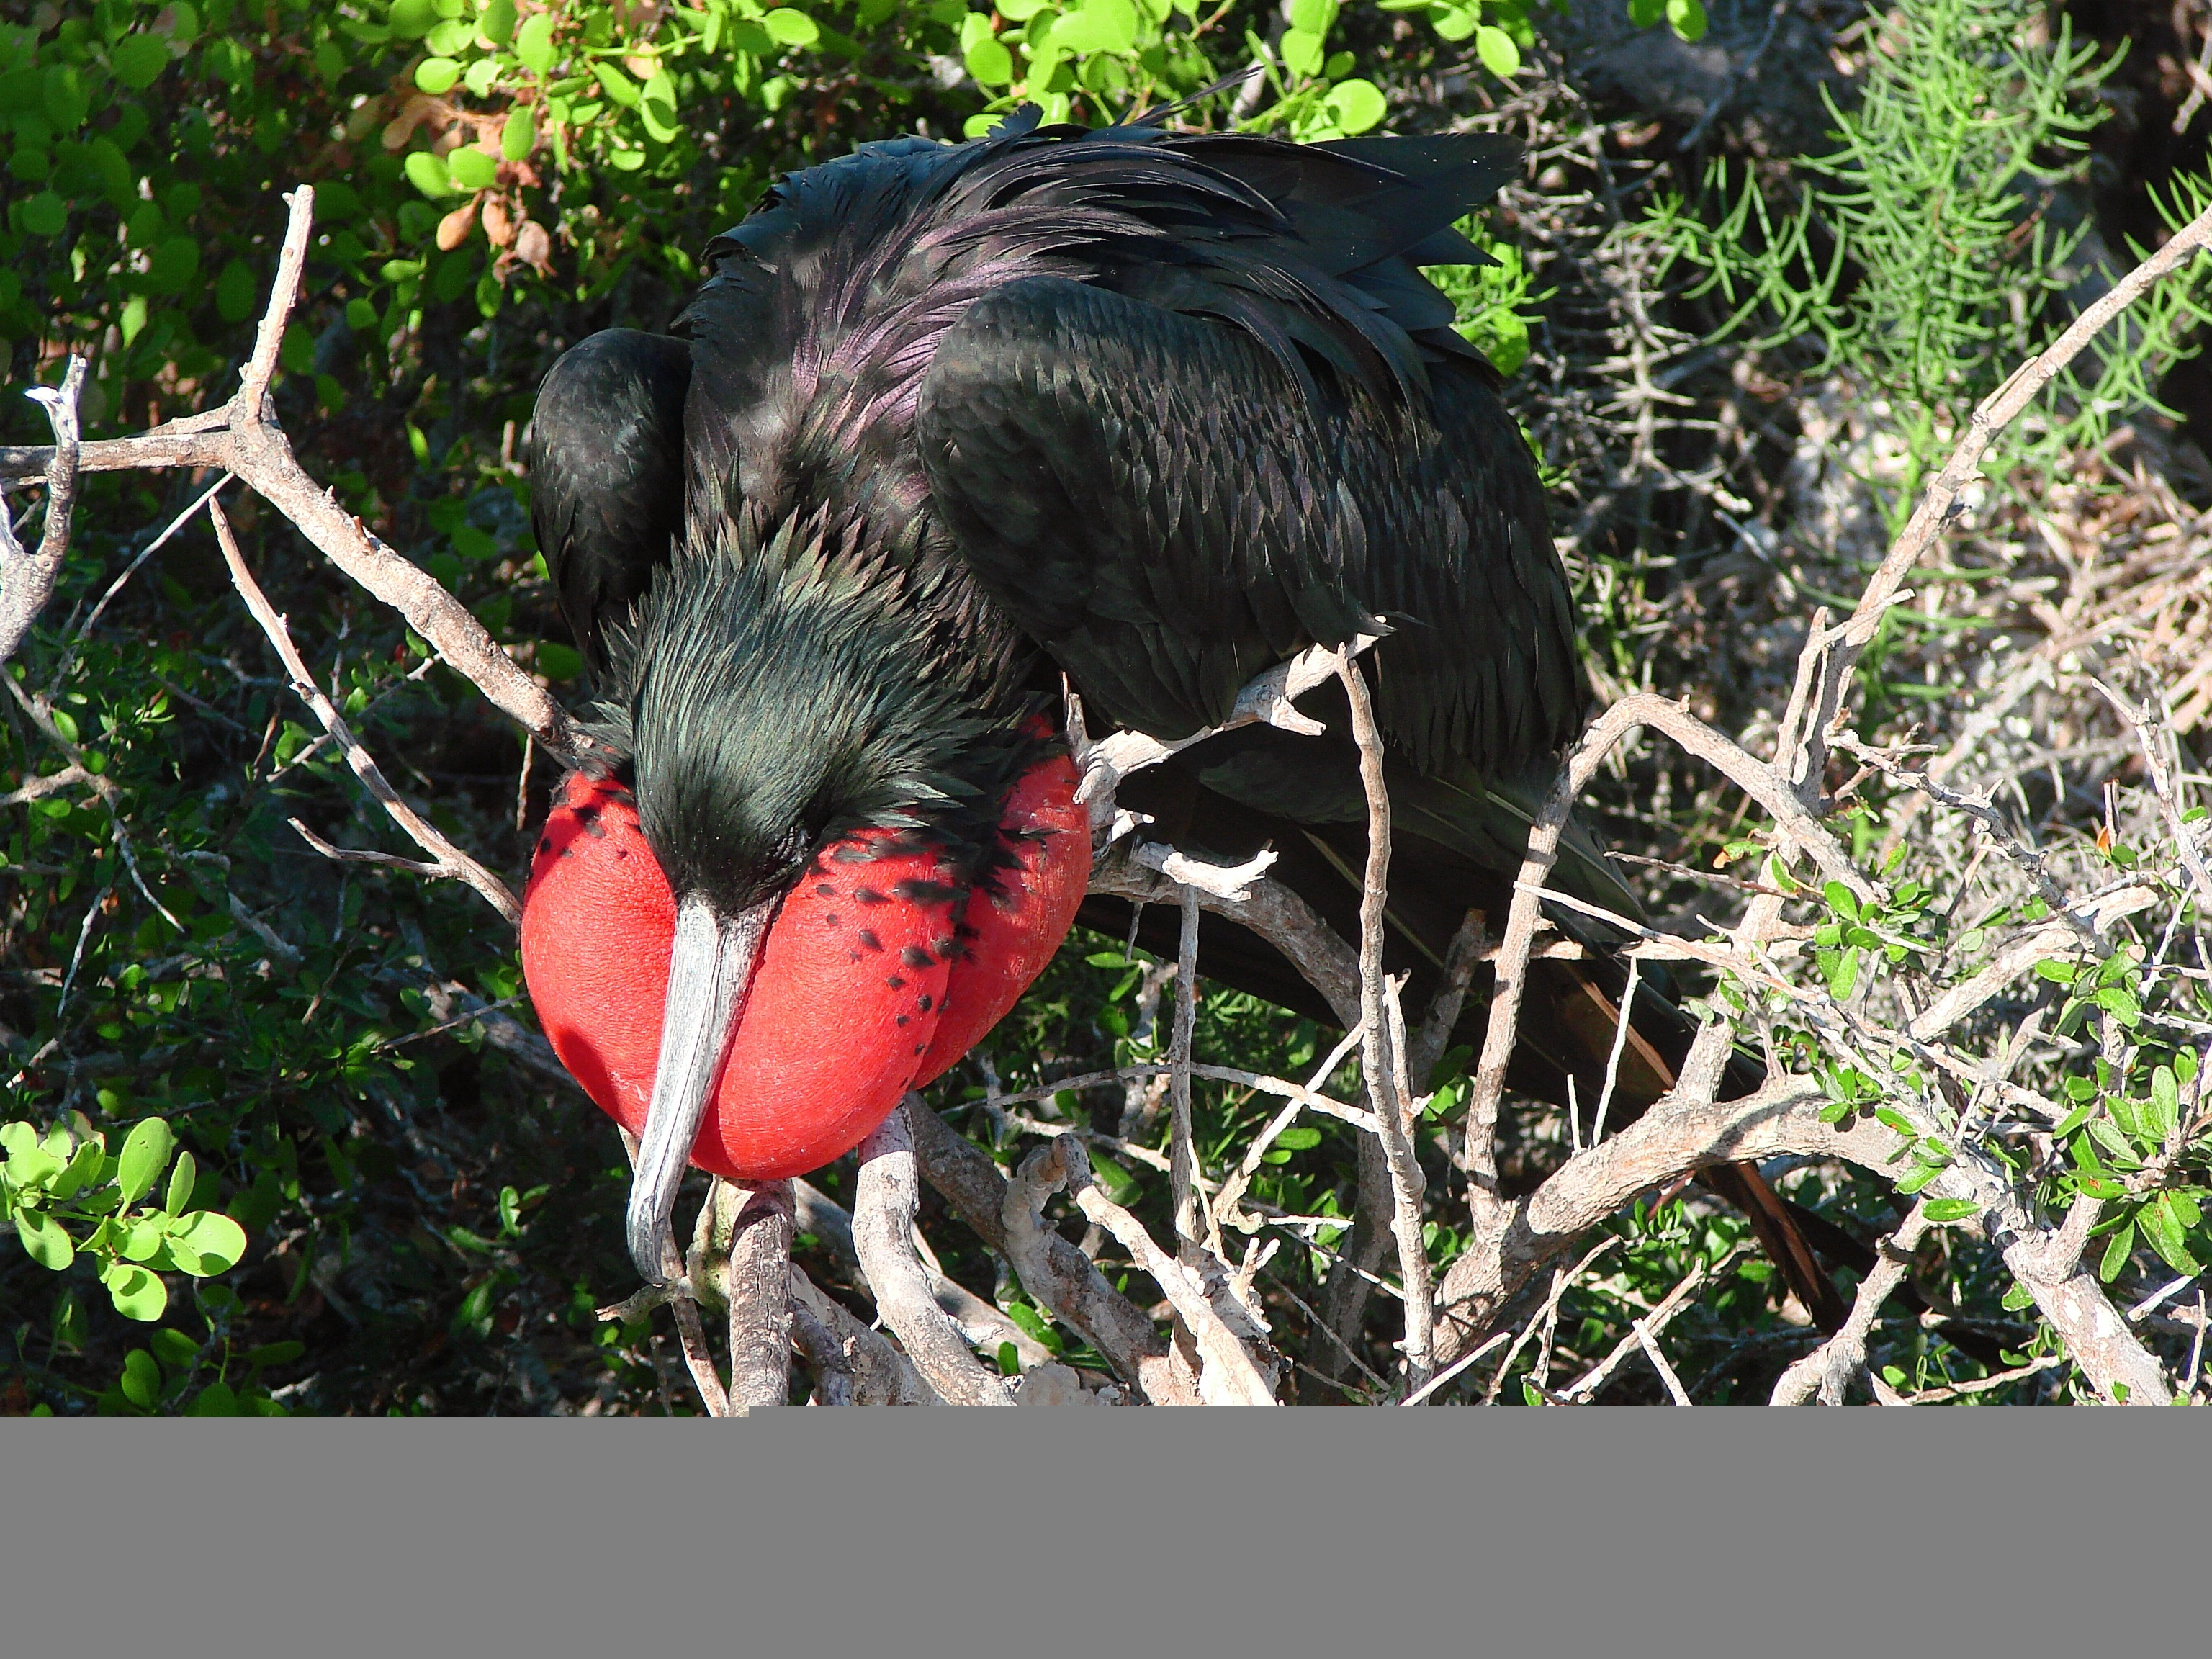
bird, animal, seabird, wildlife, zoo, beak, fauna, vertebrate, frigatebird, galapagos islands, perching bird, puffed up